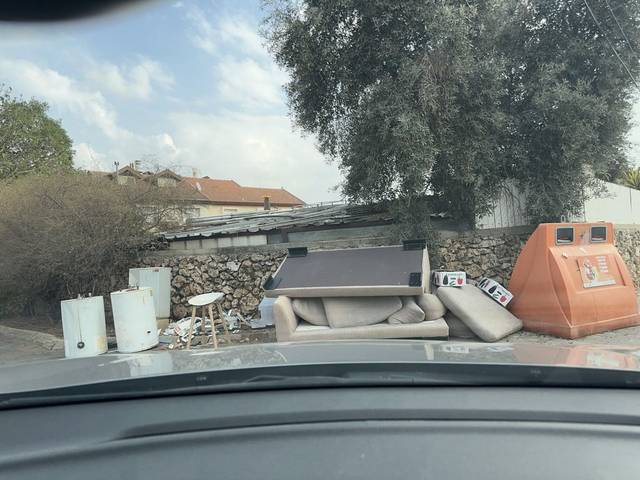
Region: Israel
Coordinates: 32.037, 34.884